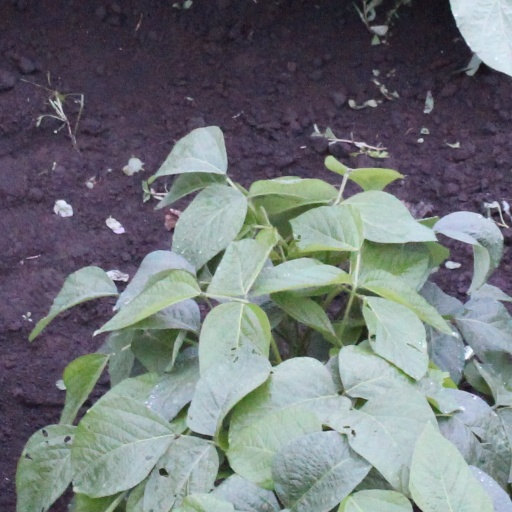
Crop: soybean